The Amazing Race Philippines 2

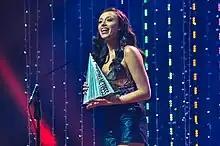
Phoebe Walker

During the press conference held on September 22, 2014, at Resorts World Manila, the contestants were revealed. The cast included: "Juan Direction" cast members Daniel Marsh, Charlie Sutcliffe, and Matt Edwards; a member of the girl group Eurasia, Phoebe Walker; Filipina boxer Gretchen "Chen" Abaniel; former "" housemate Luz McClinton, and former "Wowowee" host RR Enriquez.